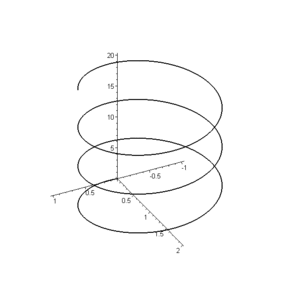
La cinématique du point est l'étude du mouvement d'un point matériel indépendamment des causes de ce mouvement. Elle permet d'étudier les relations entre les paramètres permettant de décrire le mouvement et leurs expressions ou transformations dans divers systèmes de coordonnées ou en cas de changement de référentiel.
En mathématiques, une courbe gauche ou courbe à double courbure est une courbe qui n'est pas contenue dans un plan. La courbe dessinée par un ressort hélicoïdal ou les frontières d'un pays sur un globe terrestre sont des exemples de courbes gauches.